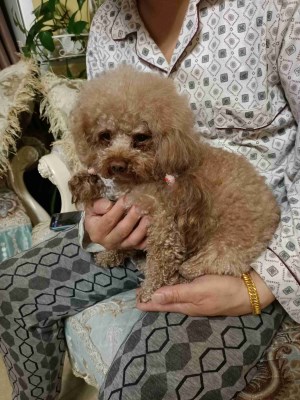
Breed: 7449-n000128-teddy